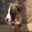
Label: dog